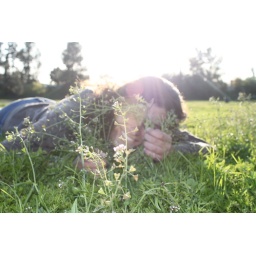
SOOC.and since i'm the most indecisive person on the face of this planetthere are 4 more in comments.++++